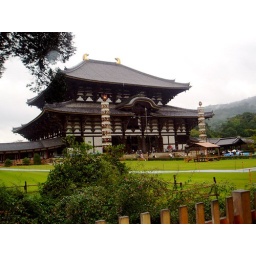
Biggest wooden building in the world